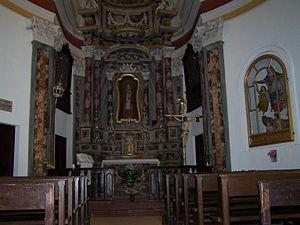
Levens est une commune française située dans le département des Alpes-Maritimes, en région Provence-Alpes-Côte d'Azur.